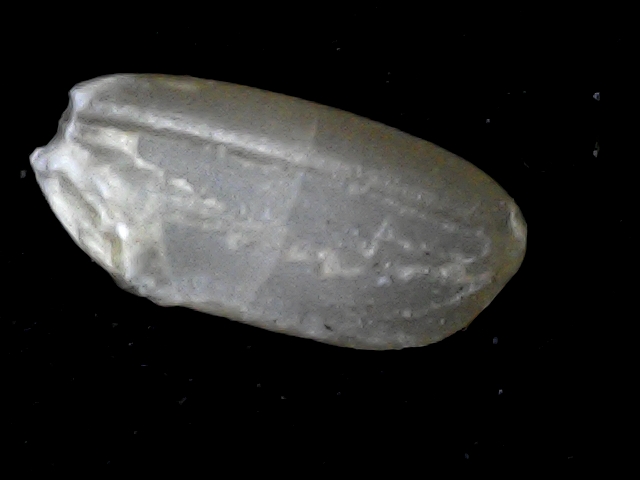
Rice variety: BD76